History of weapons

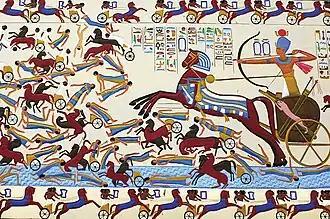
Pharaoh in his chariot defeats the Hyksos

As humans discovered new natural resources beneath the Earth's surface, traditional weapons were replaced as methods for metal-working developed.